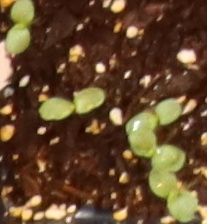
Label: Flax